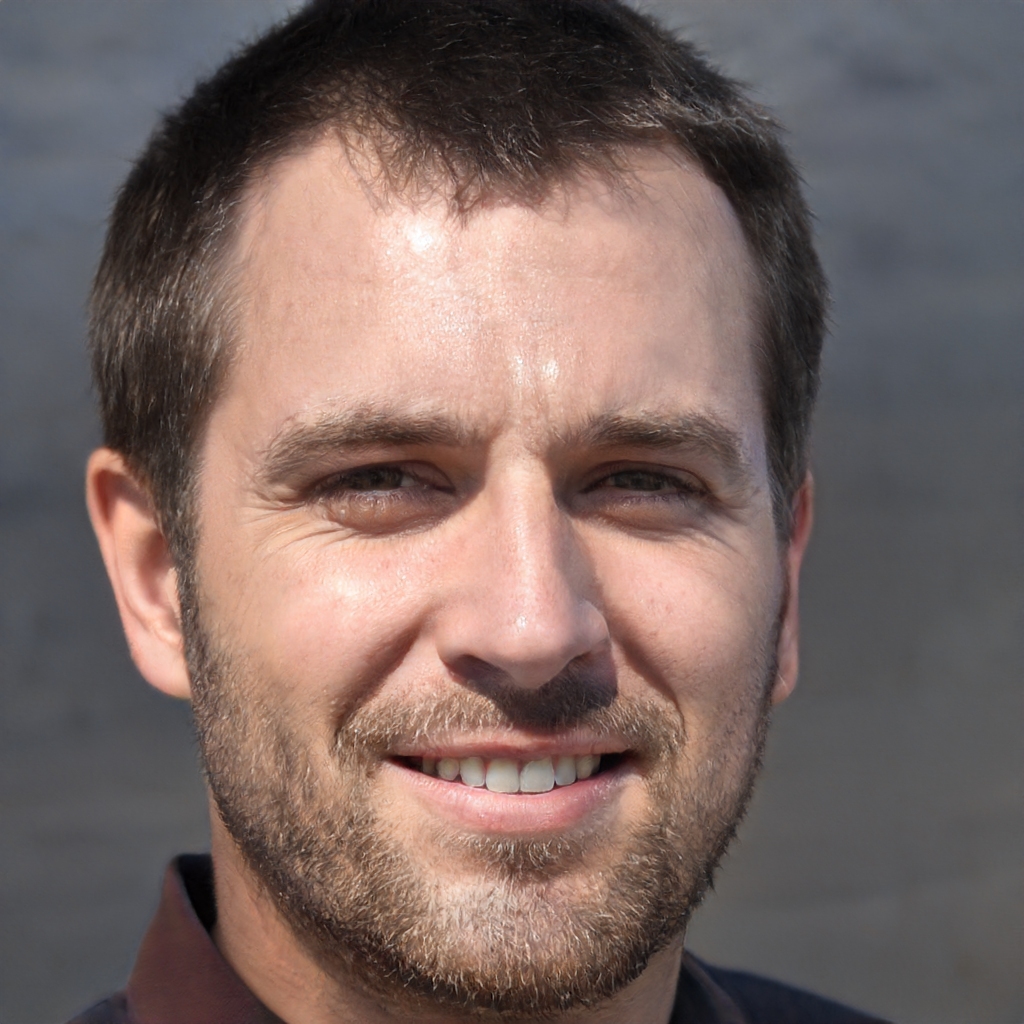
Gender: Male